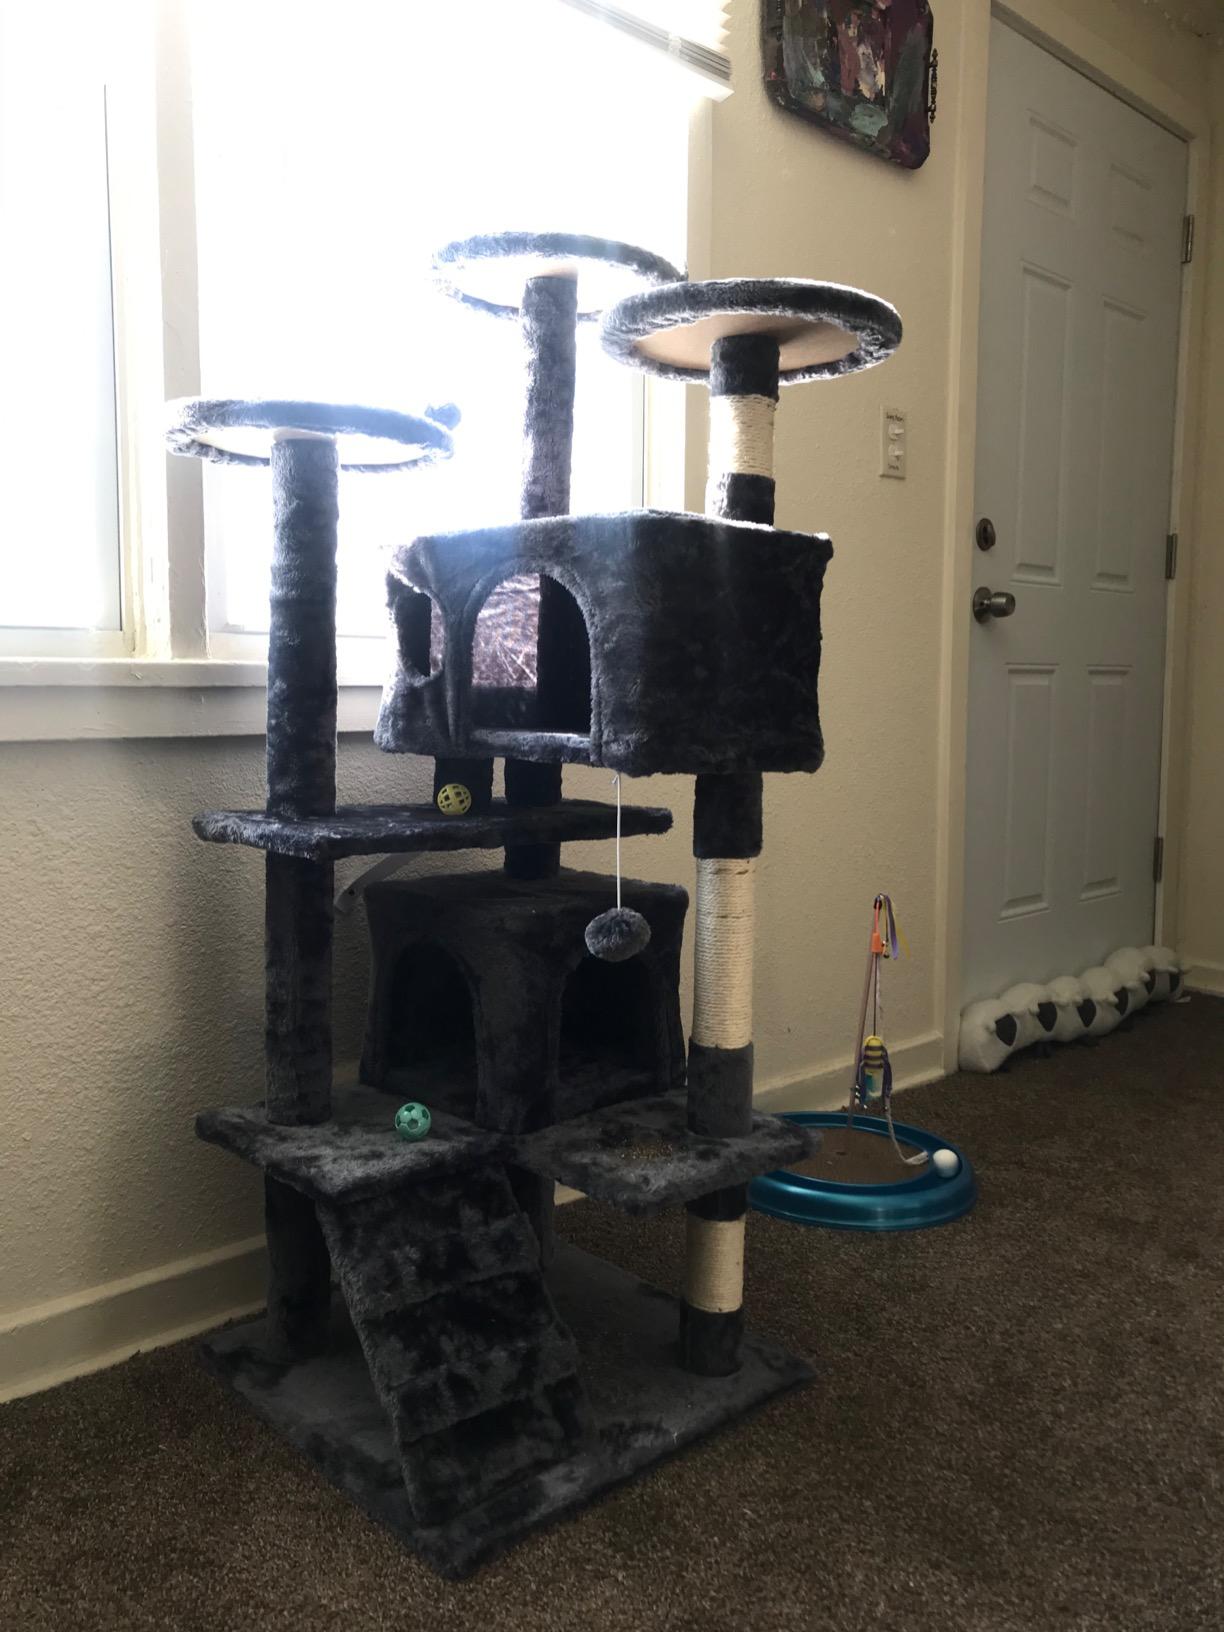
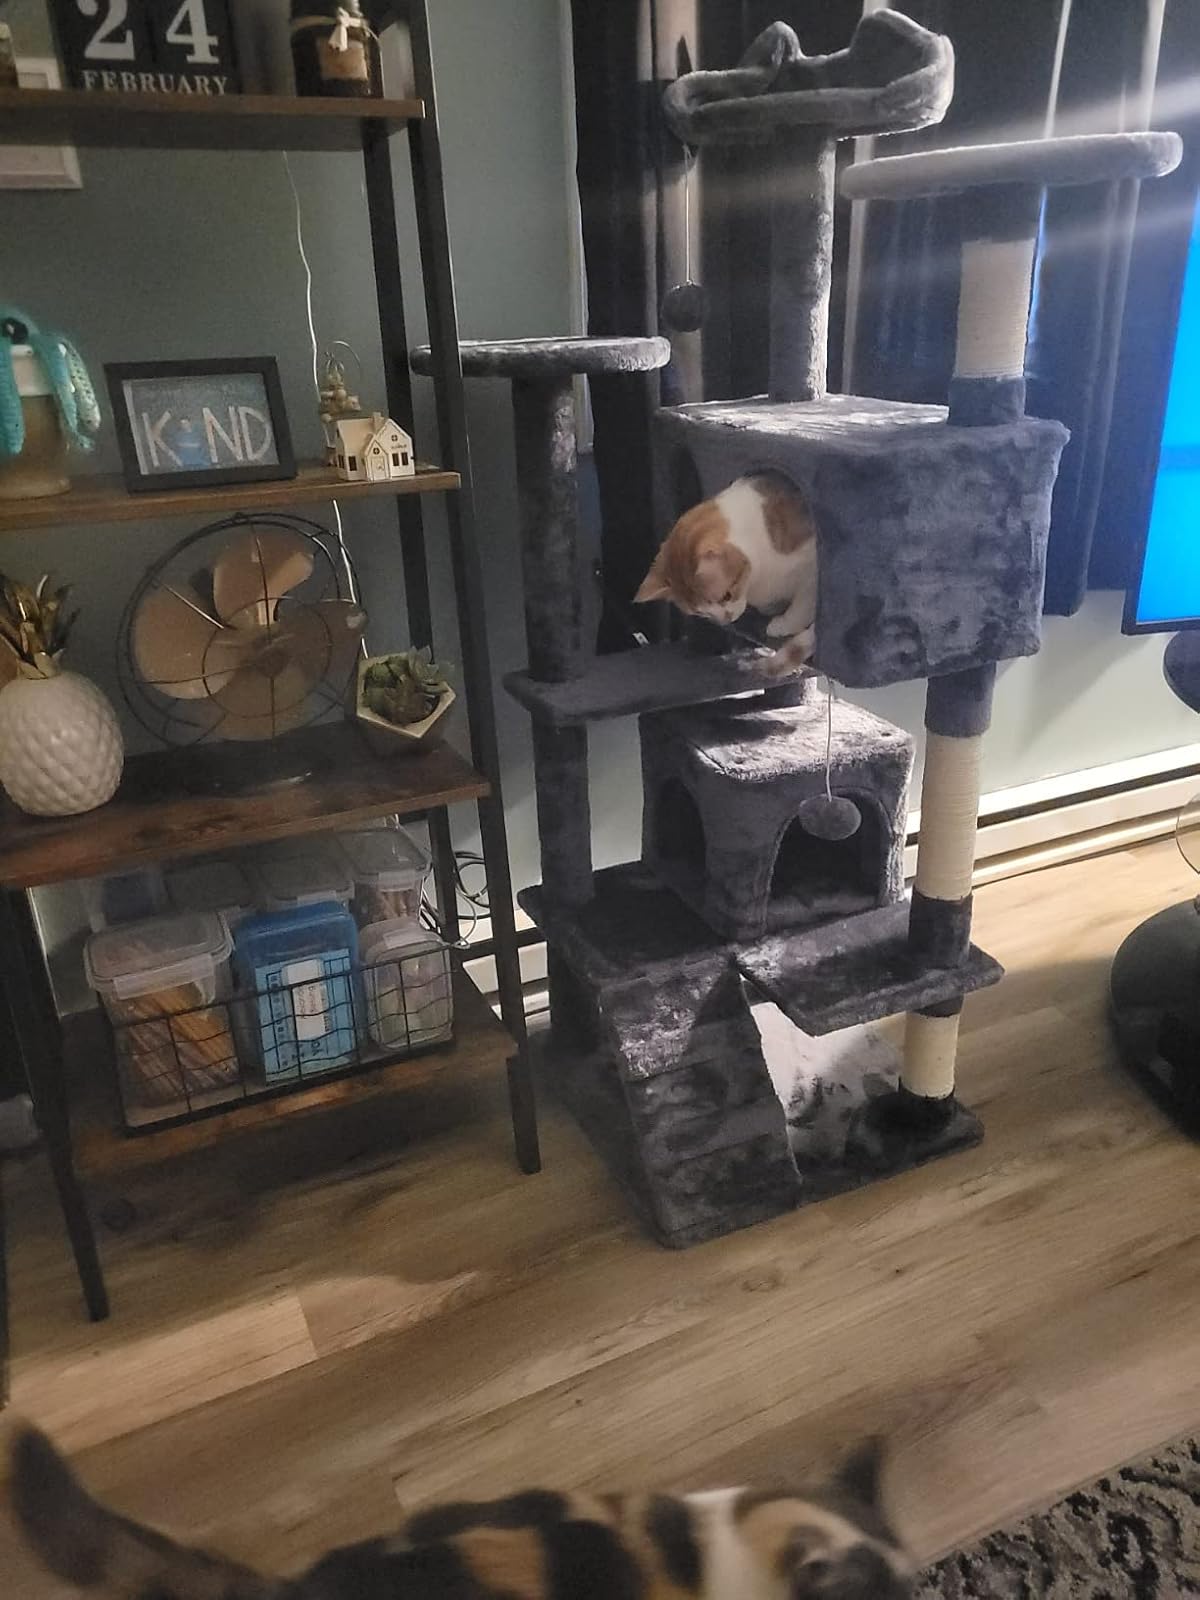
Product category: items_cat tree
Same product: yes